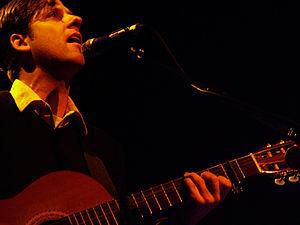
Calexico est un groupe de rock indépendant américain, originaire de Tucson, en Arizona. Il oscille entre mariachis et musique planante originaire de l'Arizona, ainsi que l'alternative country. Joey Burns et John Convertino sont les deux membres fondateurs du groupe ; ils jouent ensemble pour la première fois à Los Angeles dans le groupe Giant Sand. L'origine du nom du groupe vient de la ville de Calexico, une ville située en Californie du Sud bordant la frontière mexicaine.
Joey Burns, né à Montréal le 1966, est un chanteur et guitariste américain, cofondateur avec John Convertino du groupe de rock Calexico établit à Tucson, dans l'État d'Arizona.